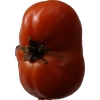
Label: tomato